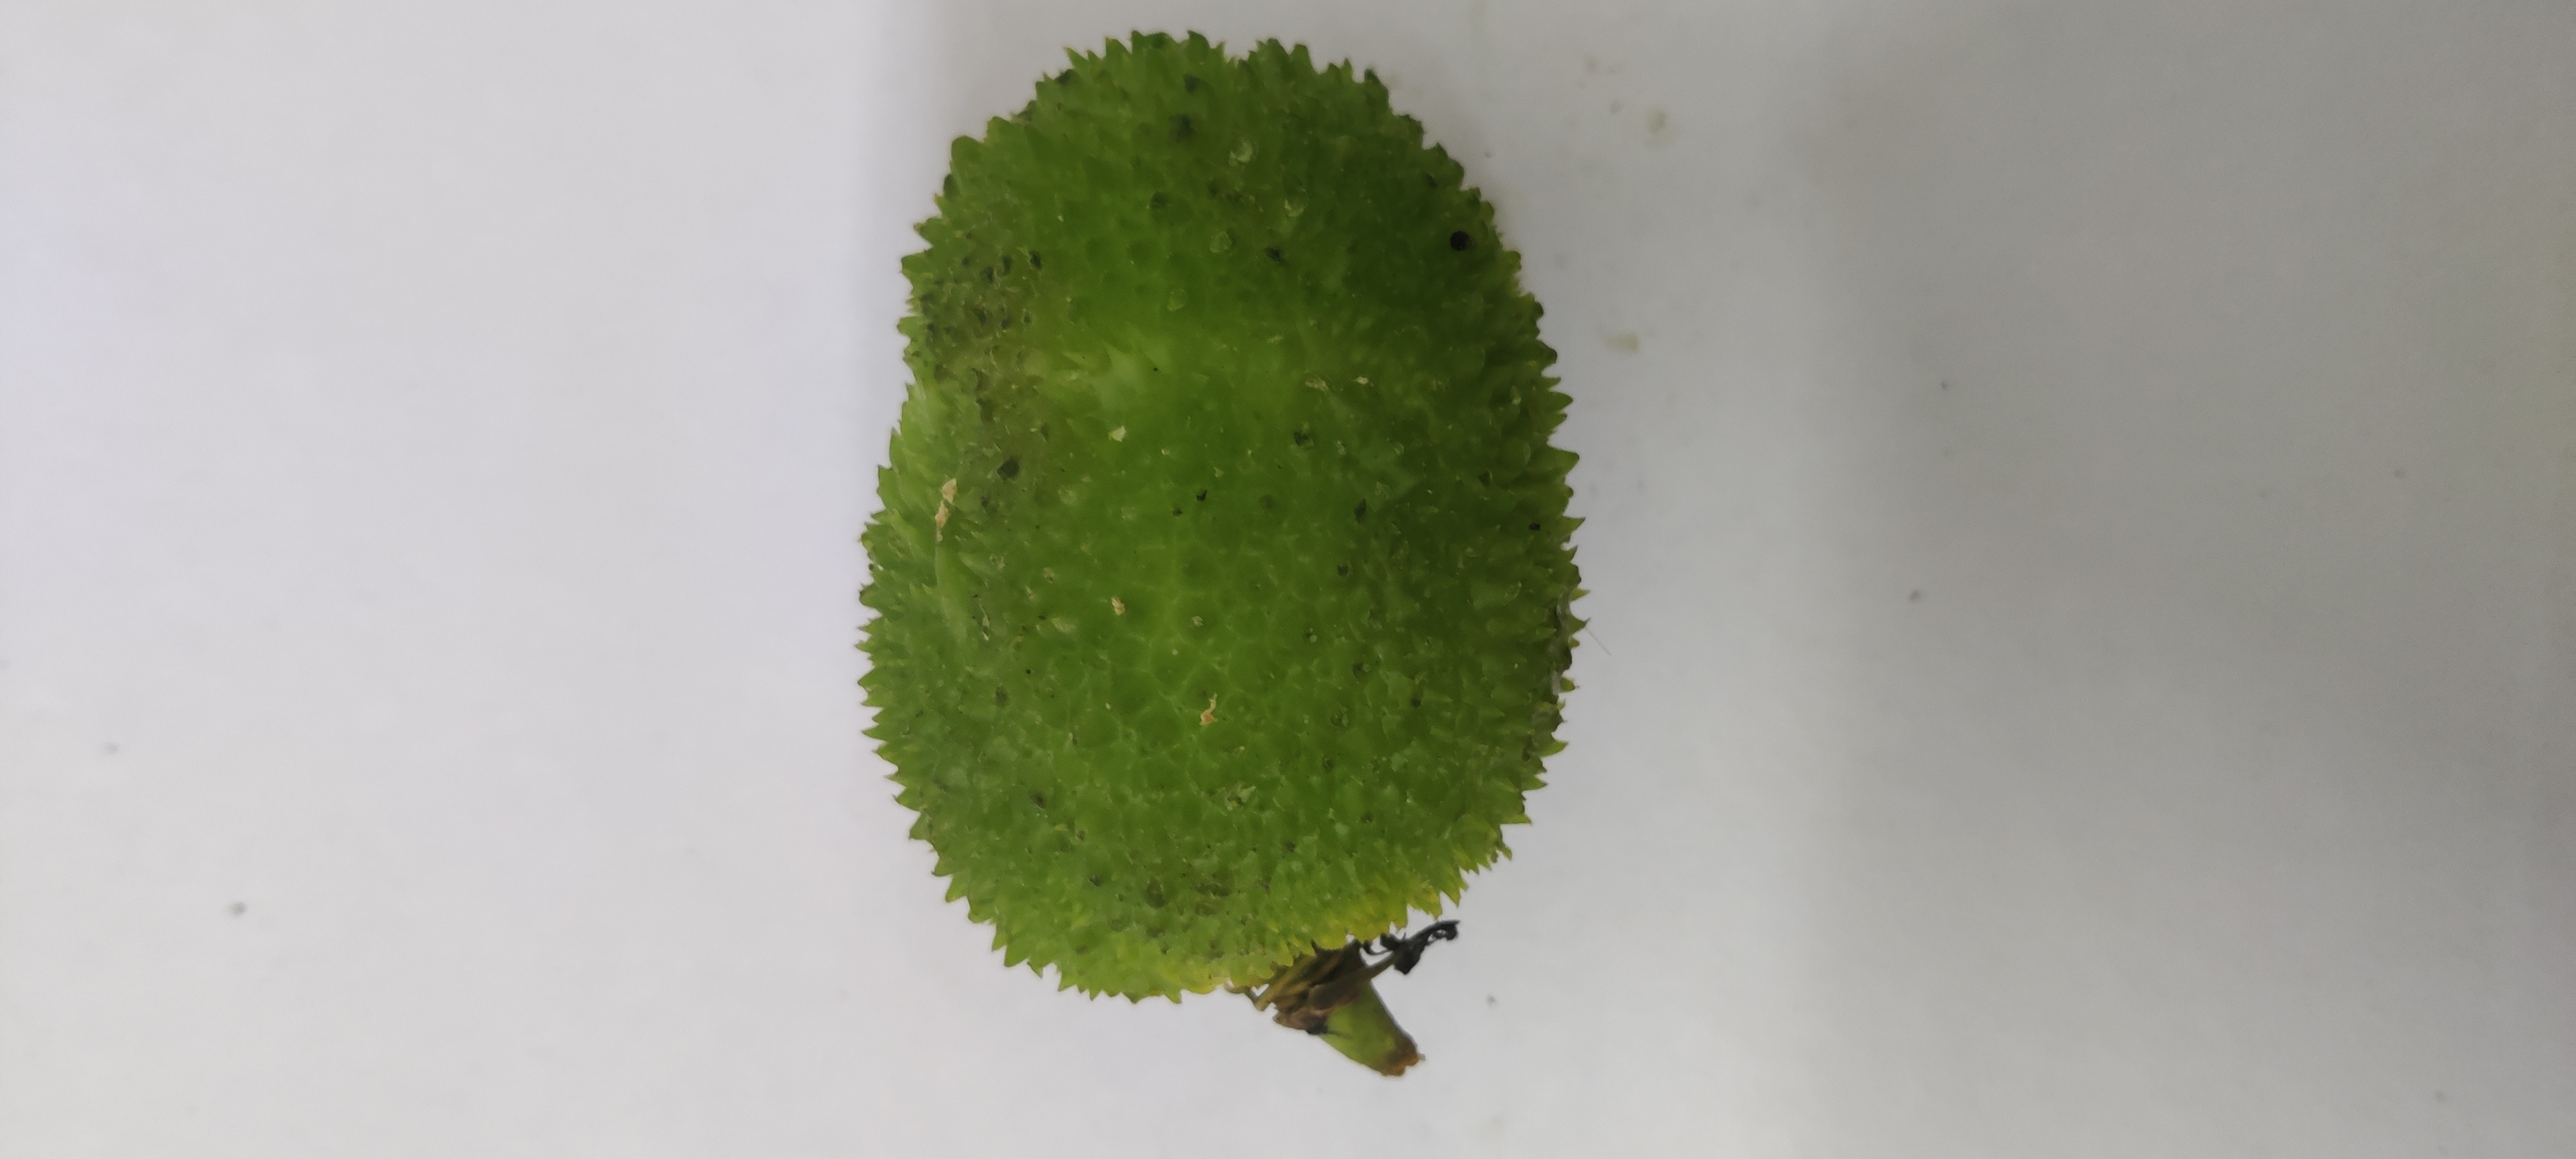
Crop: Spiny Gourd
Condition: Fresh